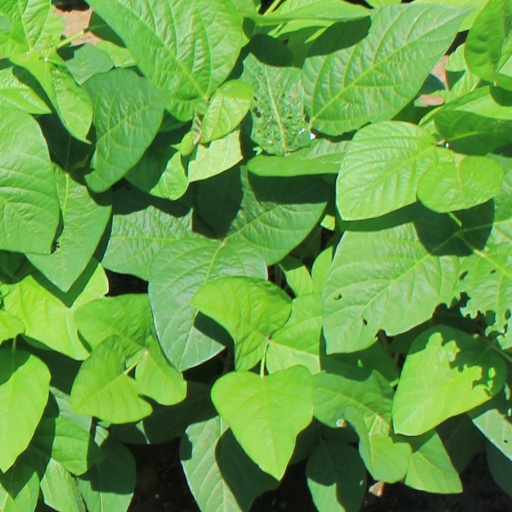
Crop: soybean